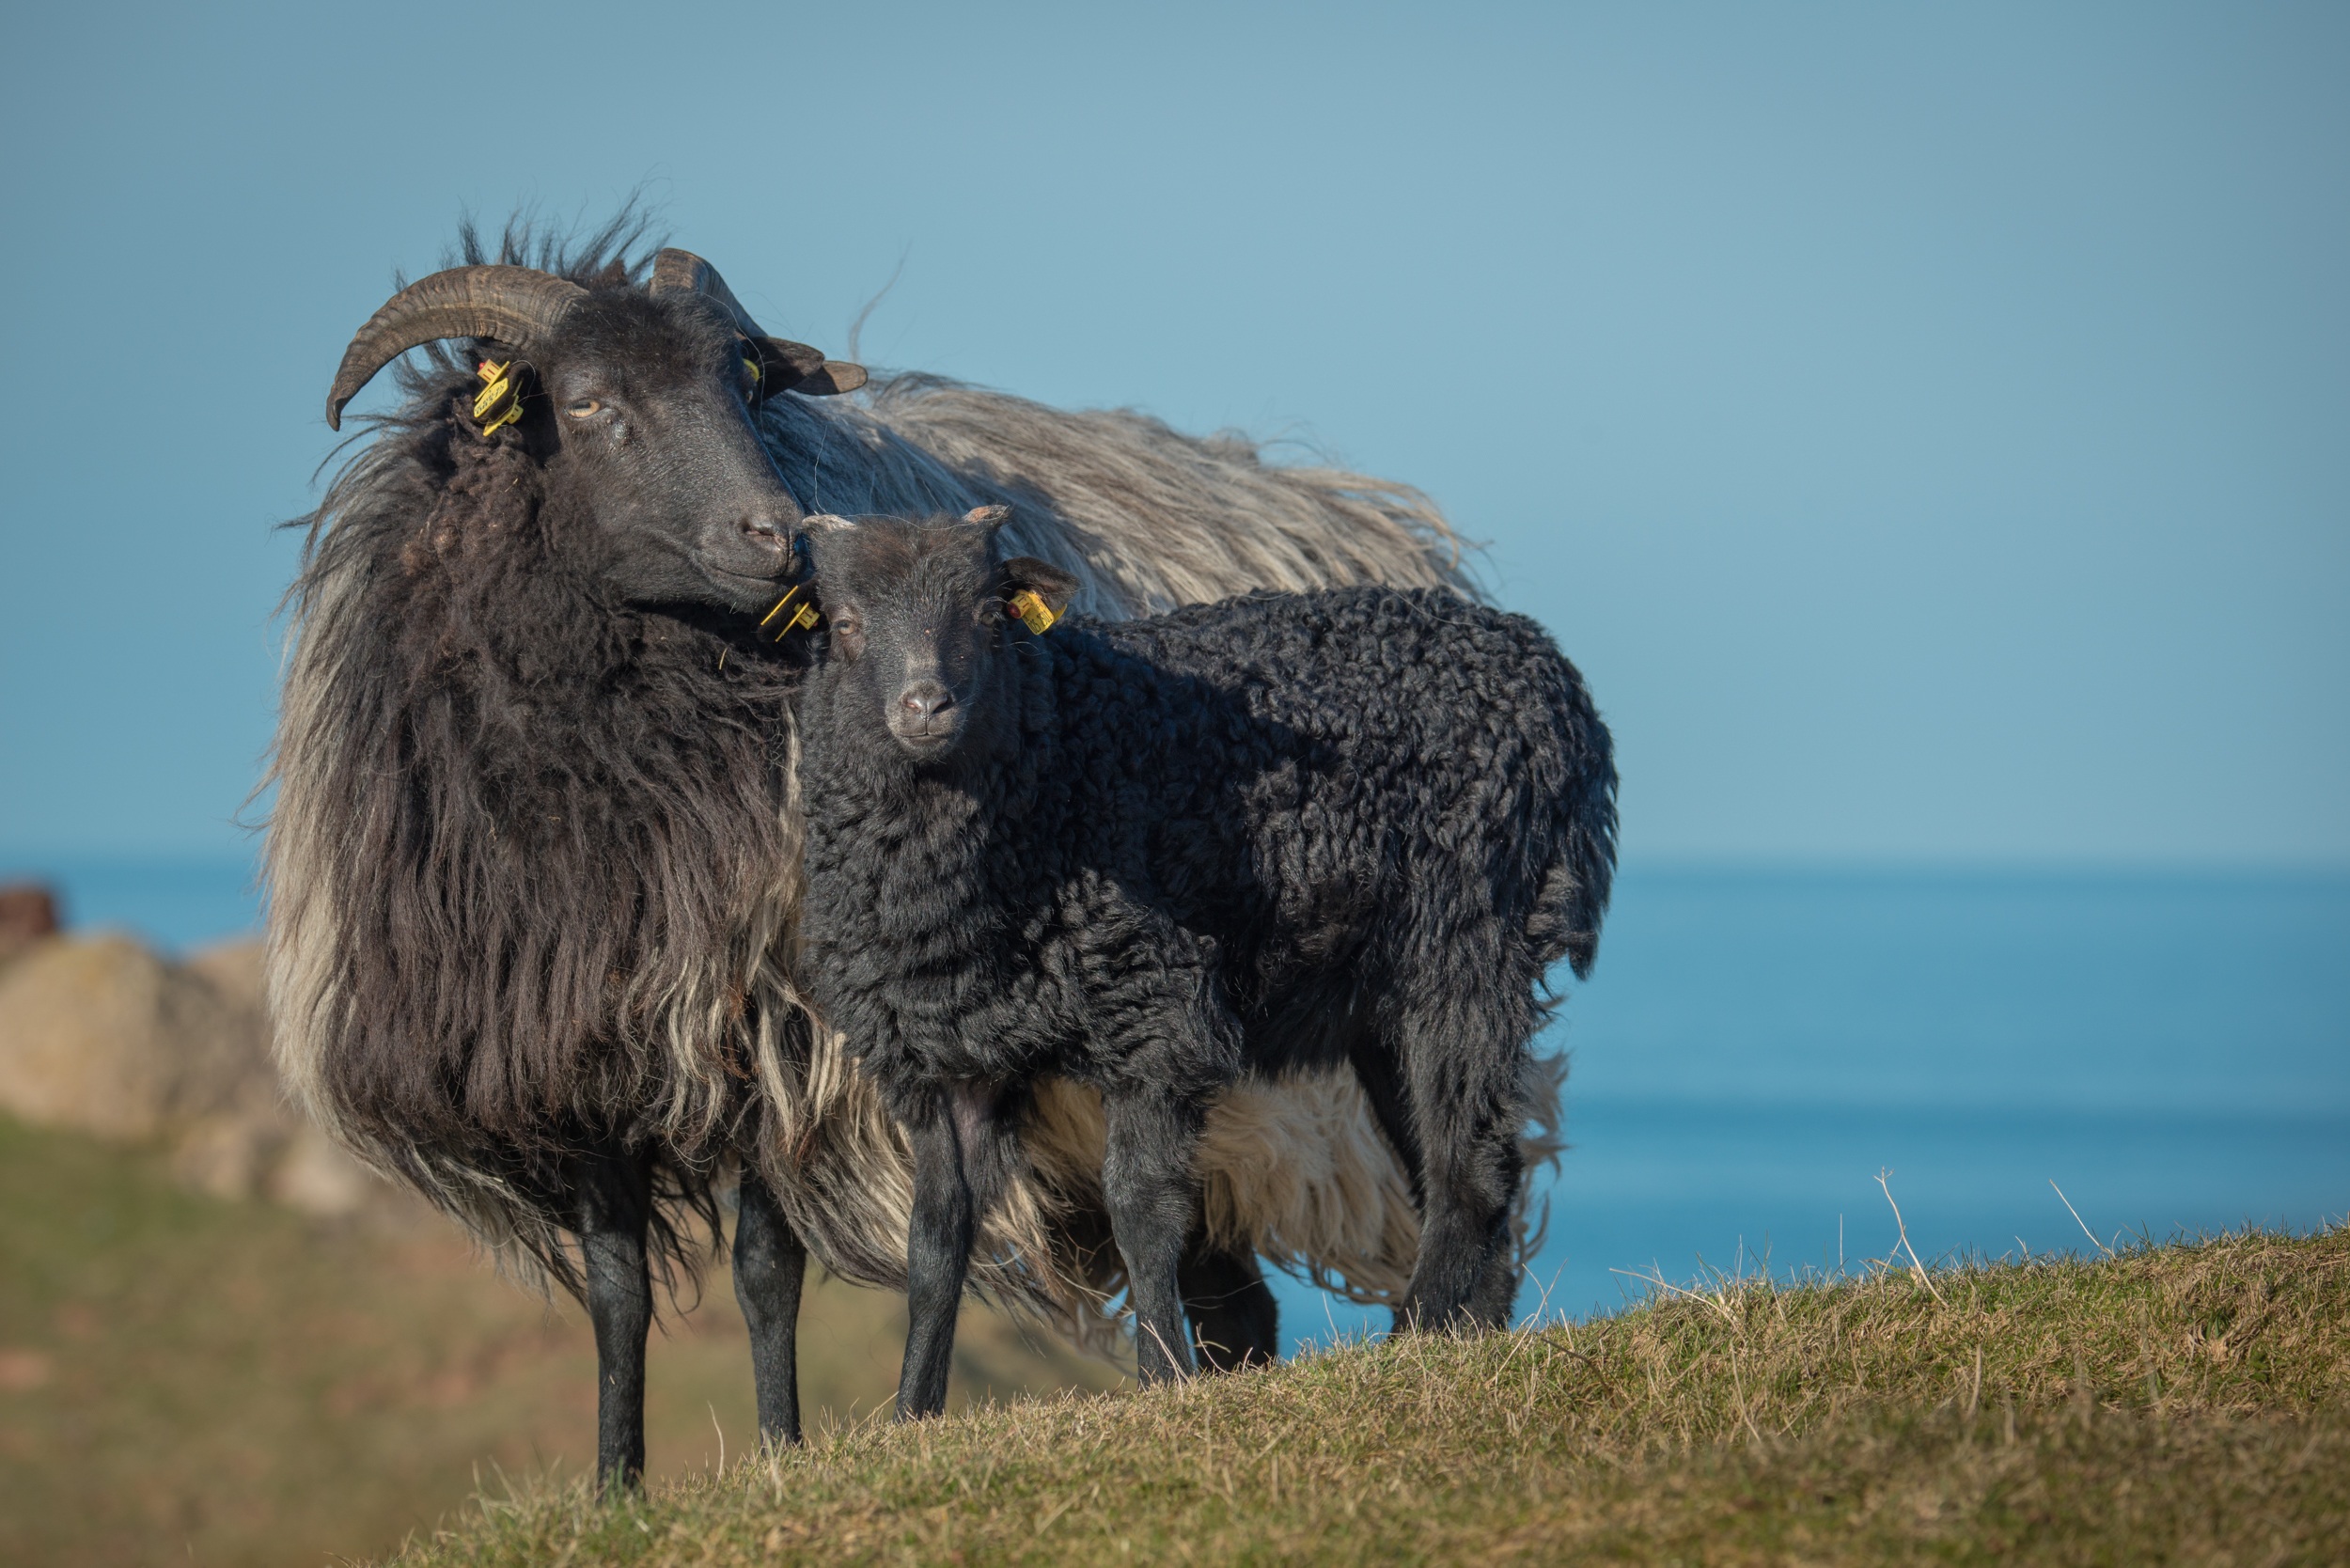
wildlife, fur, sheep, mammal, black, wool, fauna, lamb, head, vertebrate, sheeps, yak, horns, black sheep, helgoland, heidschnucke, cattle like mammal, muskox, oberland, grey horned heidschnucke